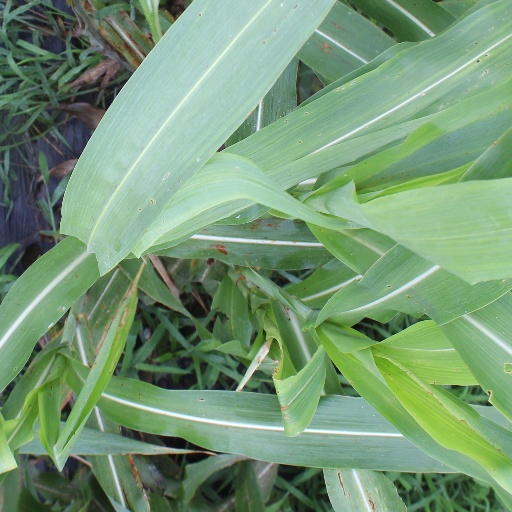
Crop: sorghum